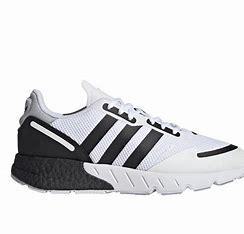
Brand: Adidas
Model: ZX 1K Boost